Owińska Palace

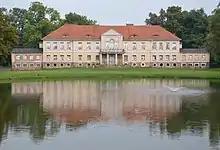
Palace in the Owińska village

The Owińska Palace is a palace in the village of Owińska, Poznań County, Greater Poland Voivodeship, Poland. The palace complex, including its two gates and the surrounding park, is included into the register of immovable cultural property of the Greater Poland Voivodship.